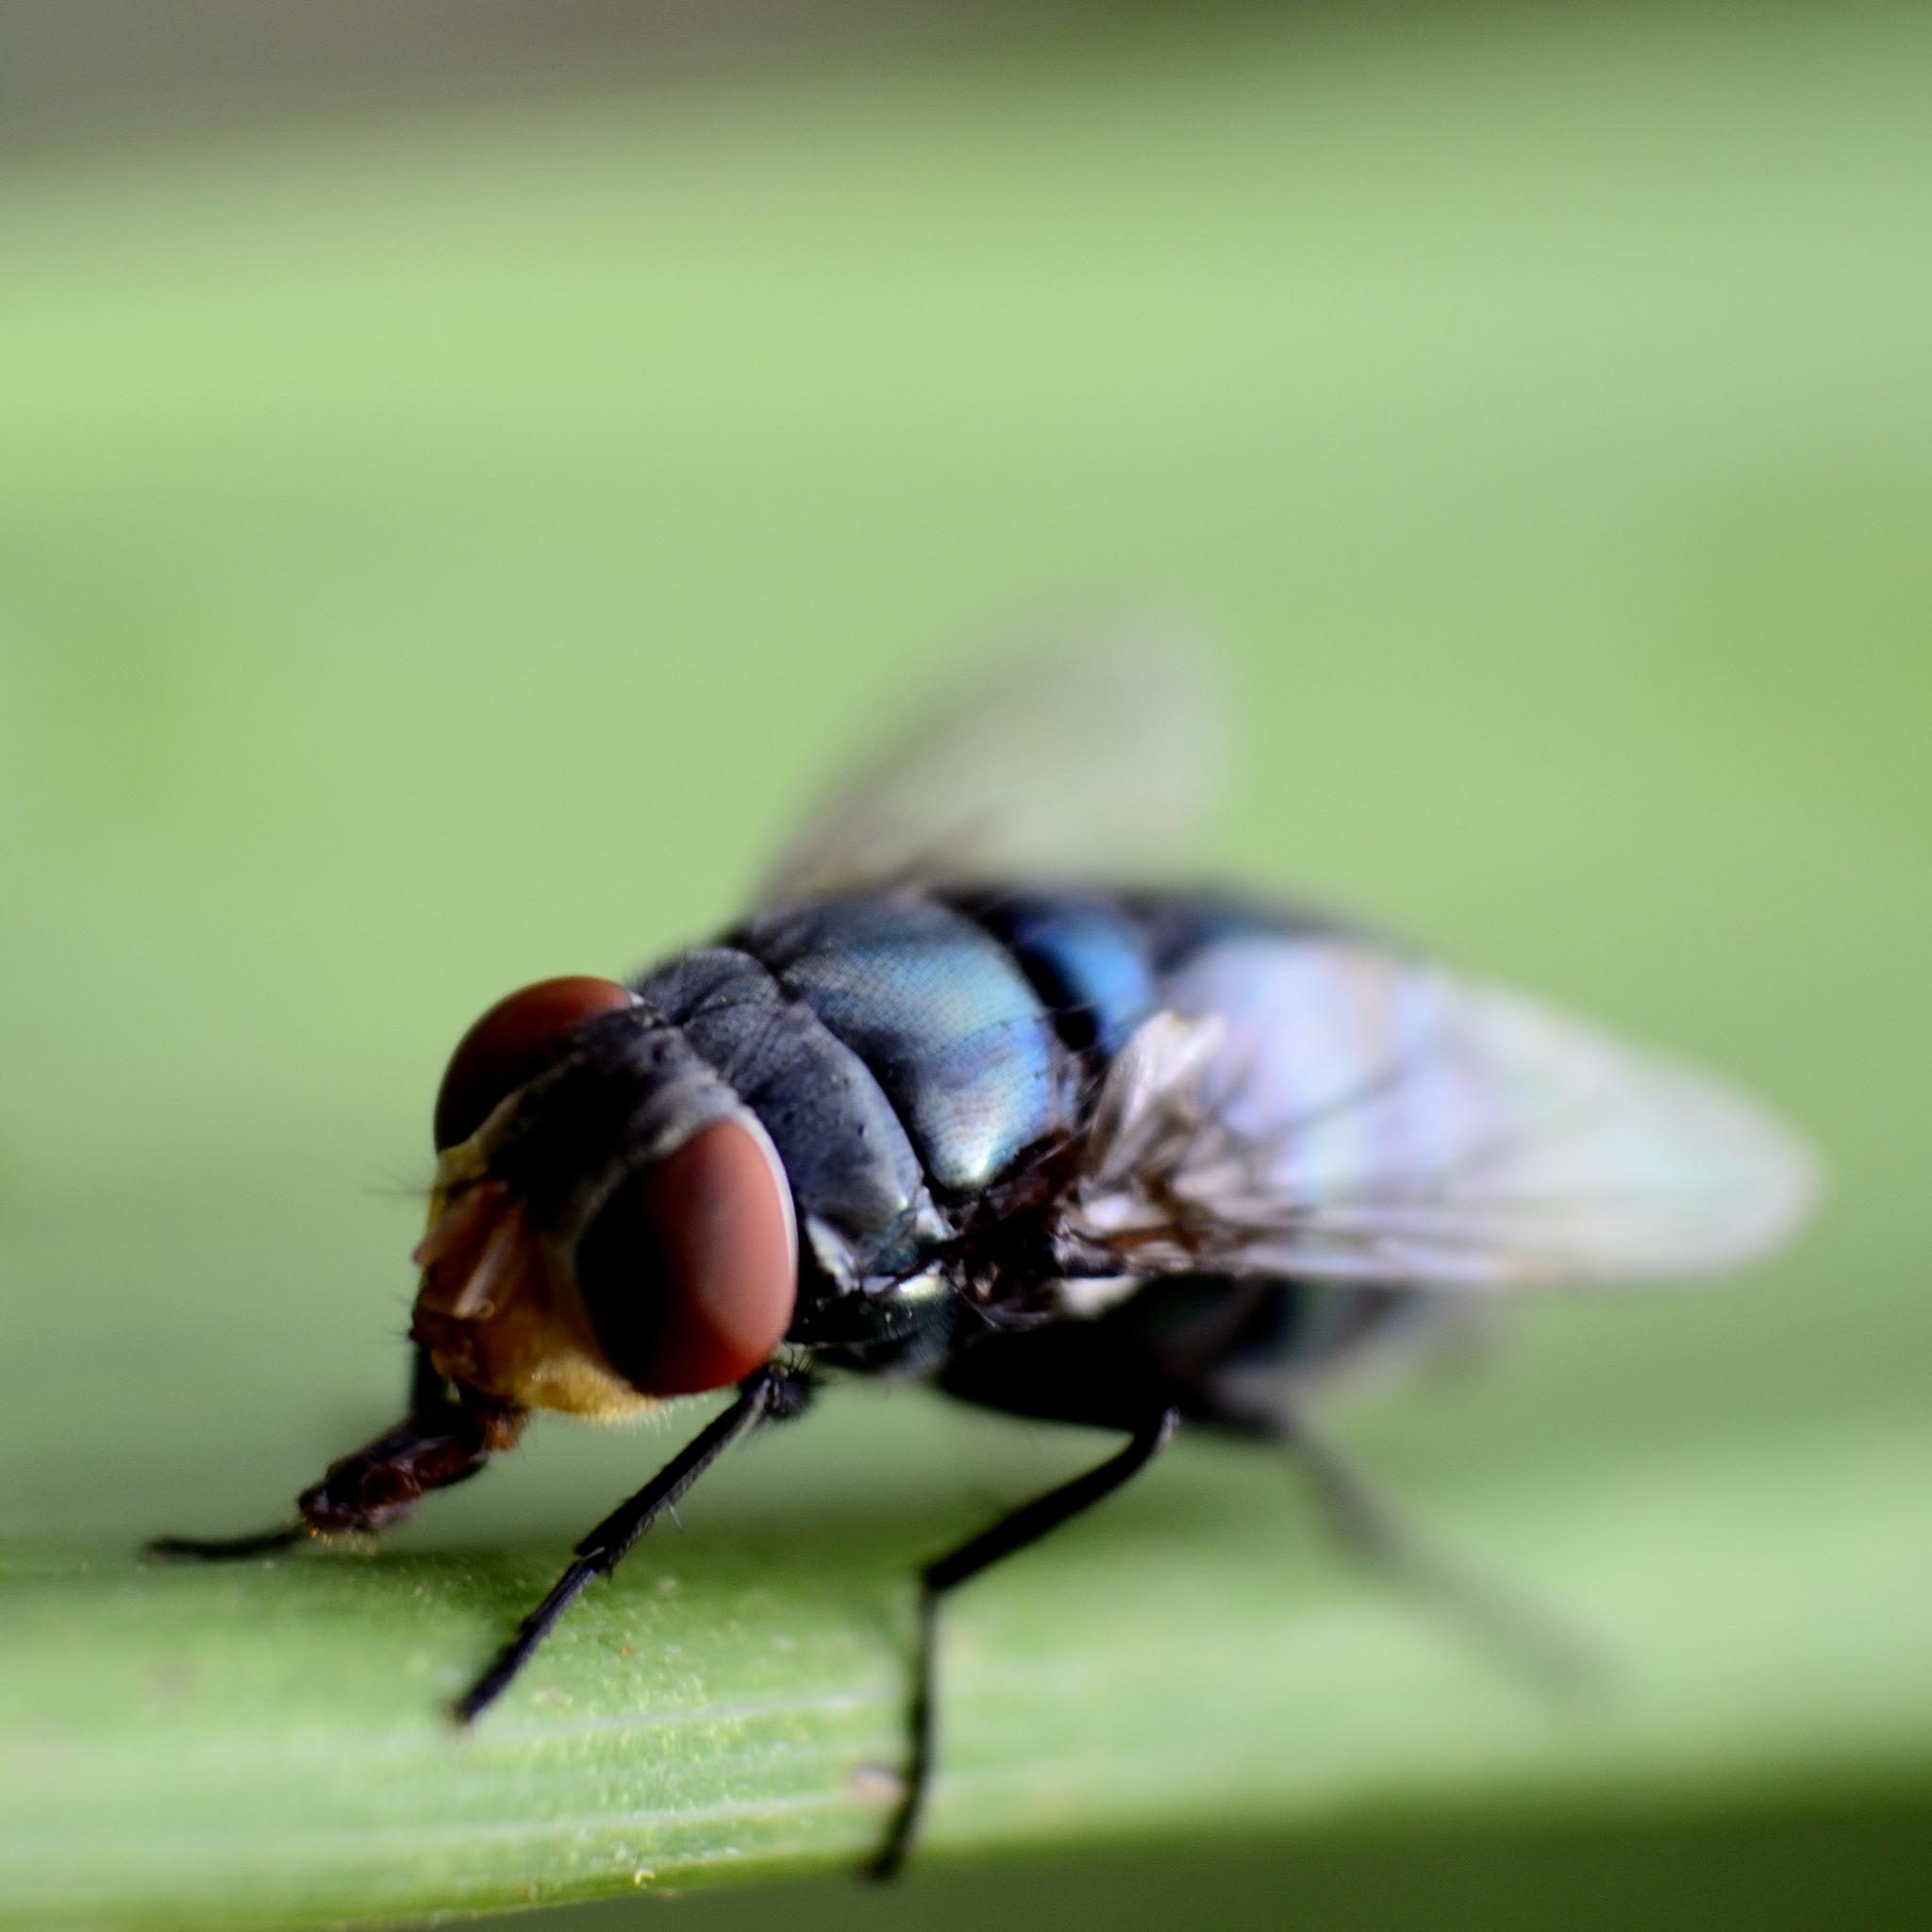
nature, photography, flower, petal, fly, green, insect, blue, fauna, invertebrate, close up, azul, mosca, pest, nectar, macro photography, leaf beetle, plant stem